Motorcycle

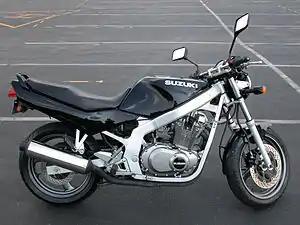
A Suzuki GS500 with a clearly visible frame, painted silver

At the end of the 19th century the first major mass-production firms were set up. In 1898, Triumph Motorcycles in England began producing motorbikes, and by 1903 it was producing over 500 bikes. Other British firms were Royal Enfield, Norton, Douglas Motorcycles and Birmingham Small Arms Company who began motorbike production in 1899, 1902, 1907 and 1910, respectively. Indian began production in 1901 and Harley-Davidson was established two years later. By the outbreak of World War I, the largest motorcycle manufacturer in the world was Indian,